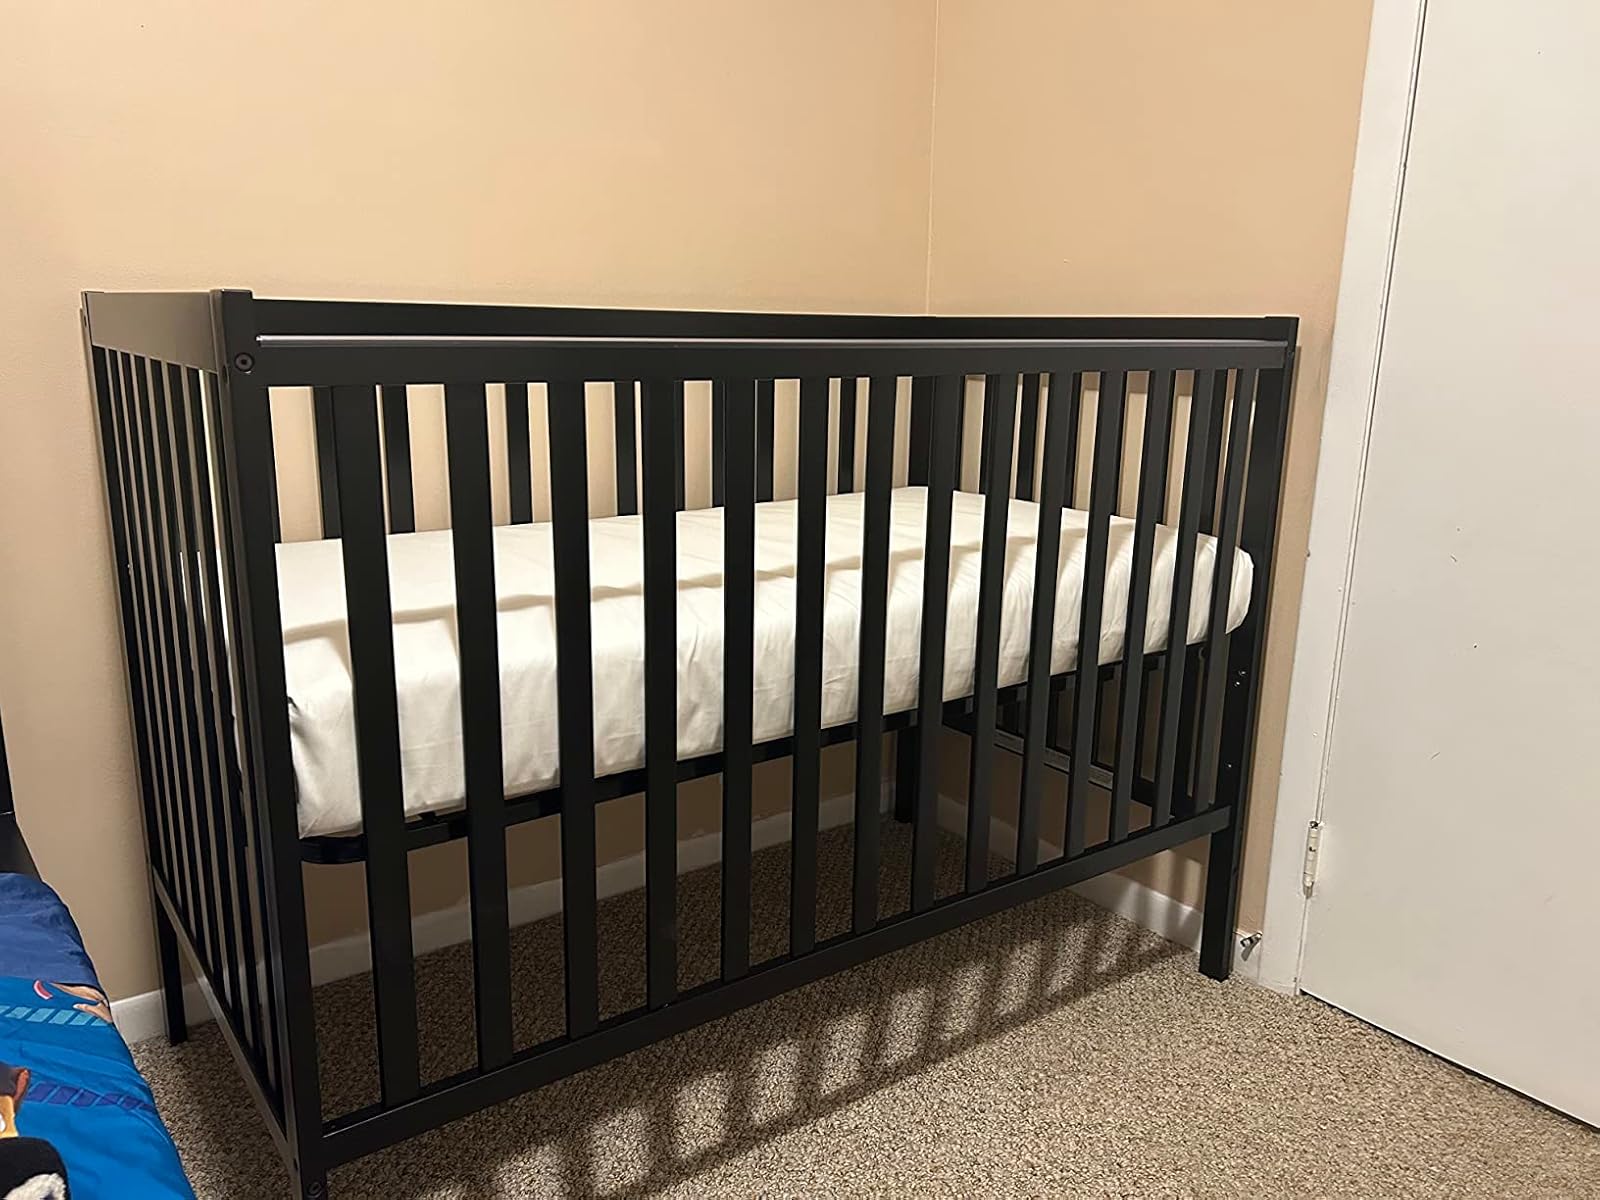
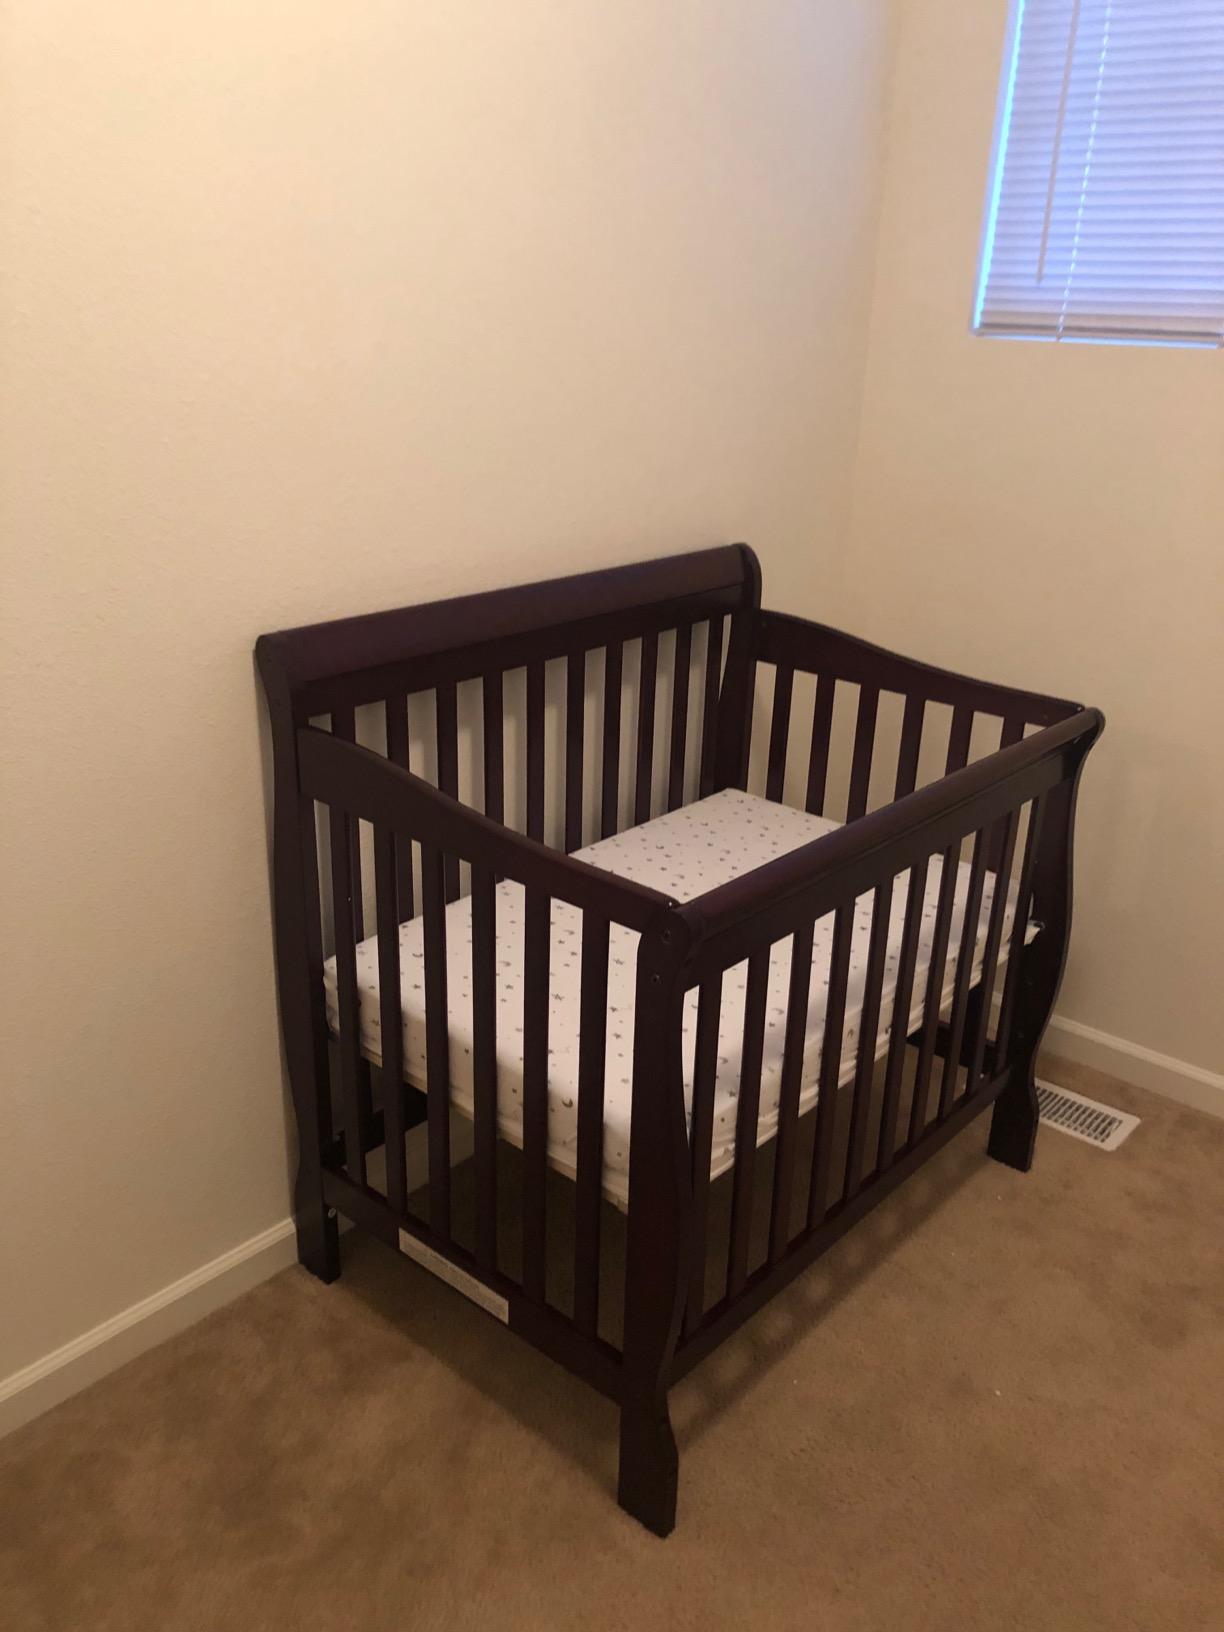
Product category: products_crib
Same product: no